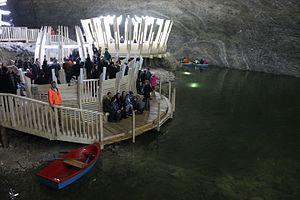
La « mine de sel de Turda » est une ancienne mine de sel de Roumanie transformée en centre de loisirs et de santé qui se trouve dans le lieu-dit Durgău-Valea Sărată de Turda en Transylvanie. L'entrée dans la mine se fait soit dans le quartier de Turda Nouă par la rue Salinelor 54A, soit dans le centre touristique Salina-Durgău où se trouve l'entrée principale.
Turda est une ville de Transylvanie en Roumanie, dans le județ de Cluj. Turda se trouve à 30 km au sud-est de Cluj-Napoca.